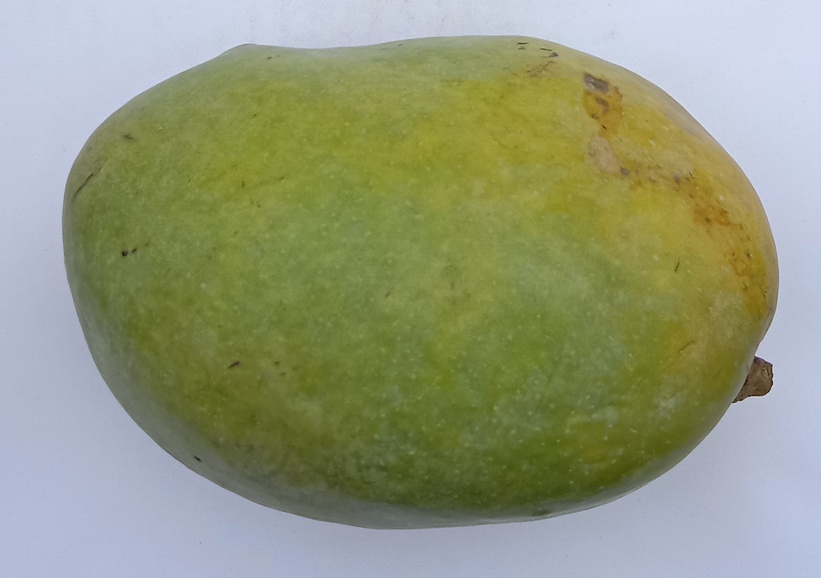
Mango variety: Chaunsa (White)